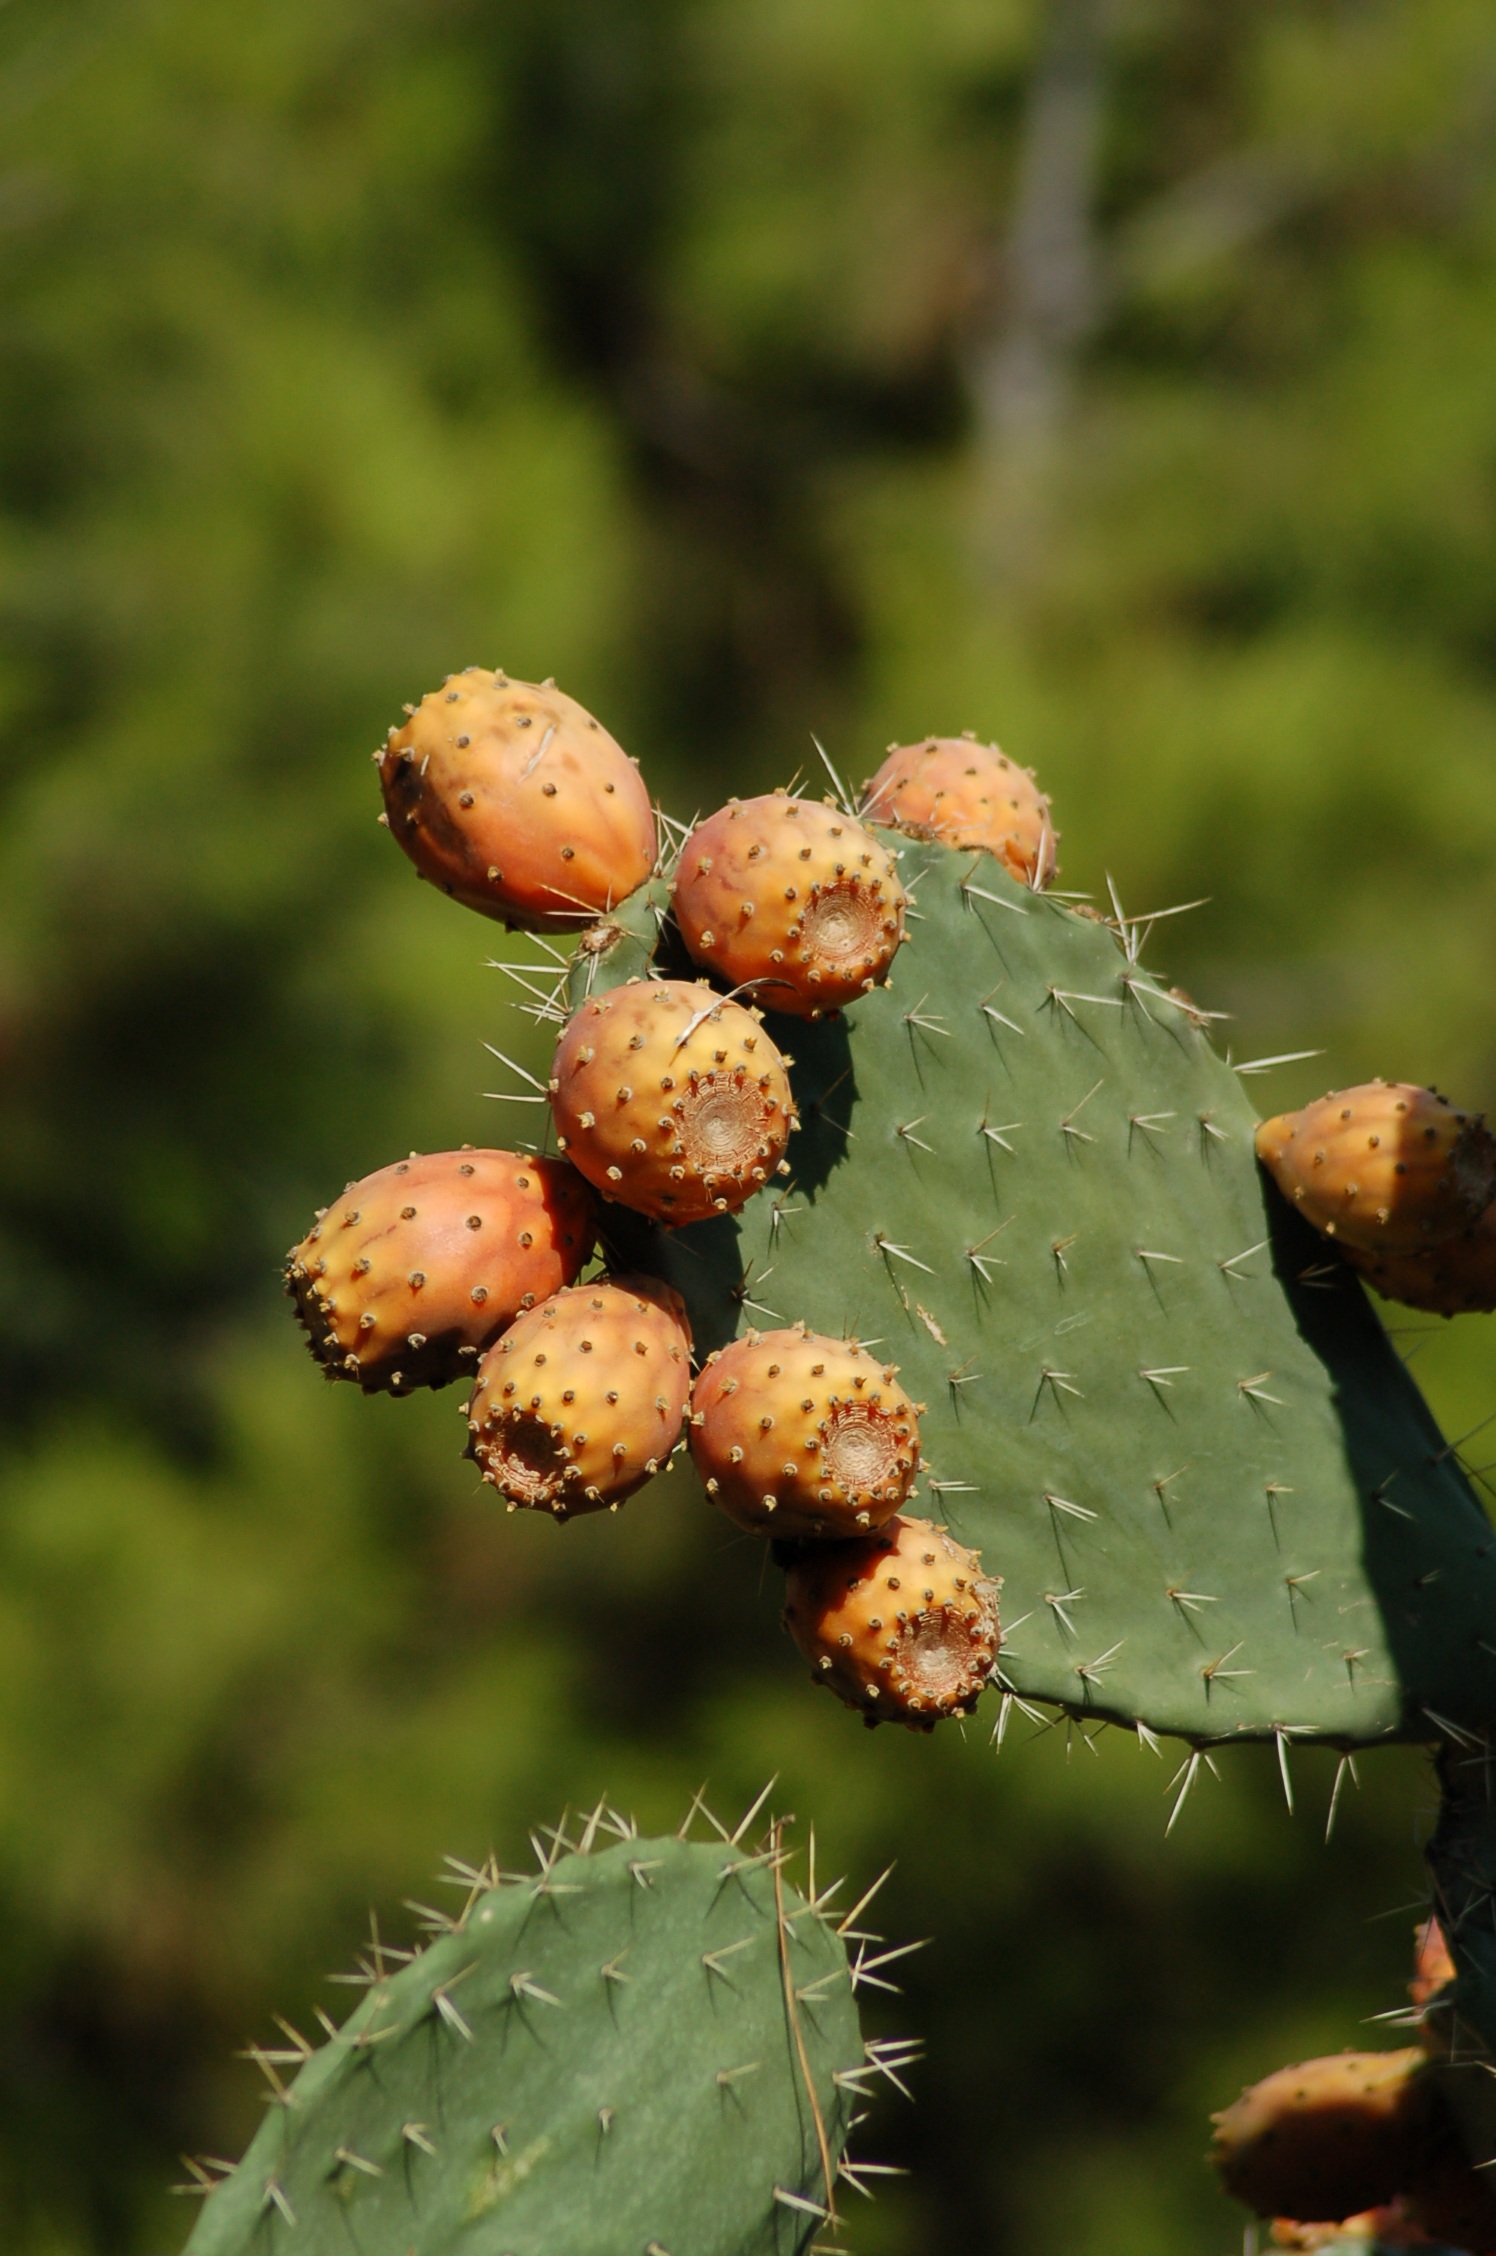
tree, nature, prickly, cactus, plant, fruit, leaf, flower, food, produce, botany, cacti, flora, cactaceae, larch, macro photography, flowering plant, opuntia, prickly pear, prickly pear cactus, woody plant, land plant, thorns spines and prickles, barbary fig